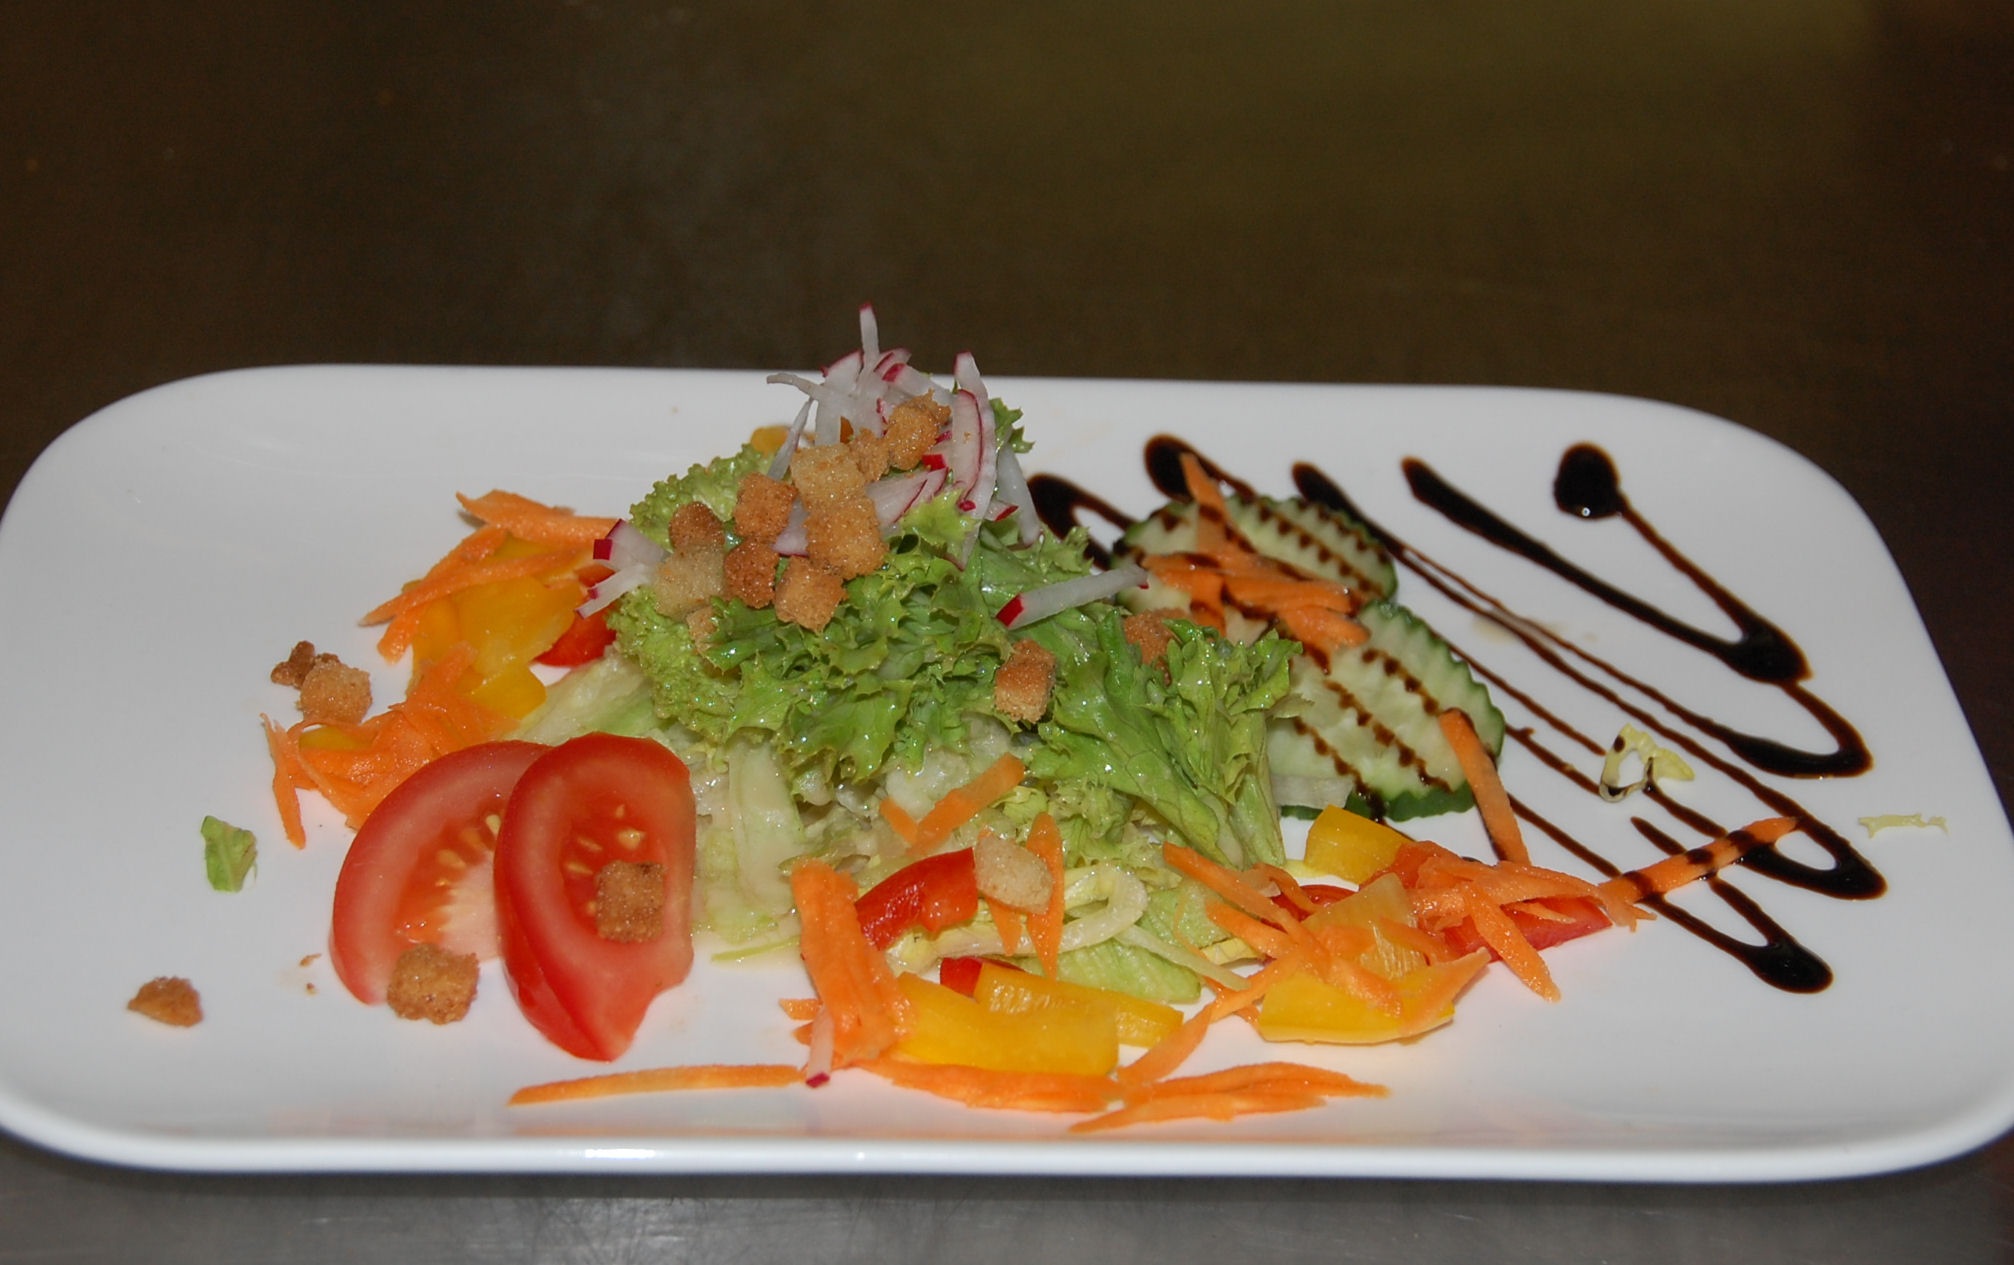
restaurant, dish, meal, food, salad, produce, plate, fish, gourmet, eat, lunch, cuisine, delicious, asian food, dinner, frisch, dine, gastronomy